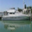
Label: ship